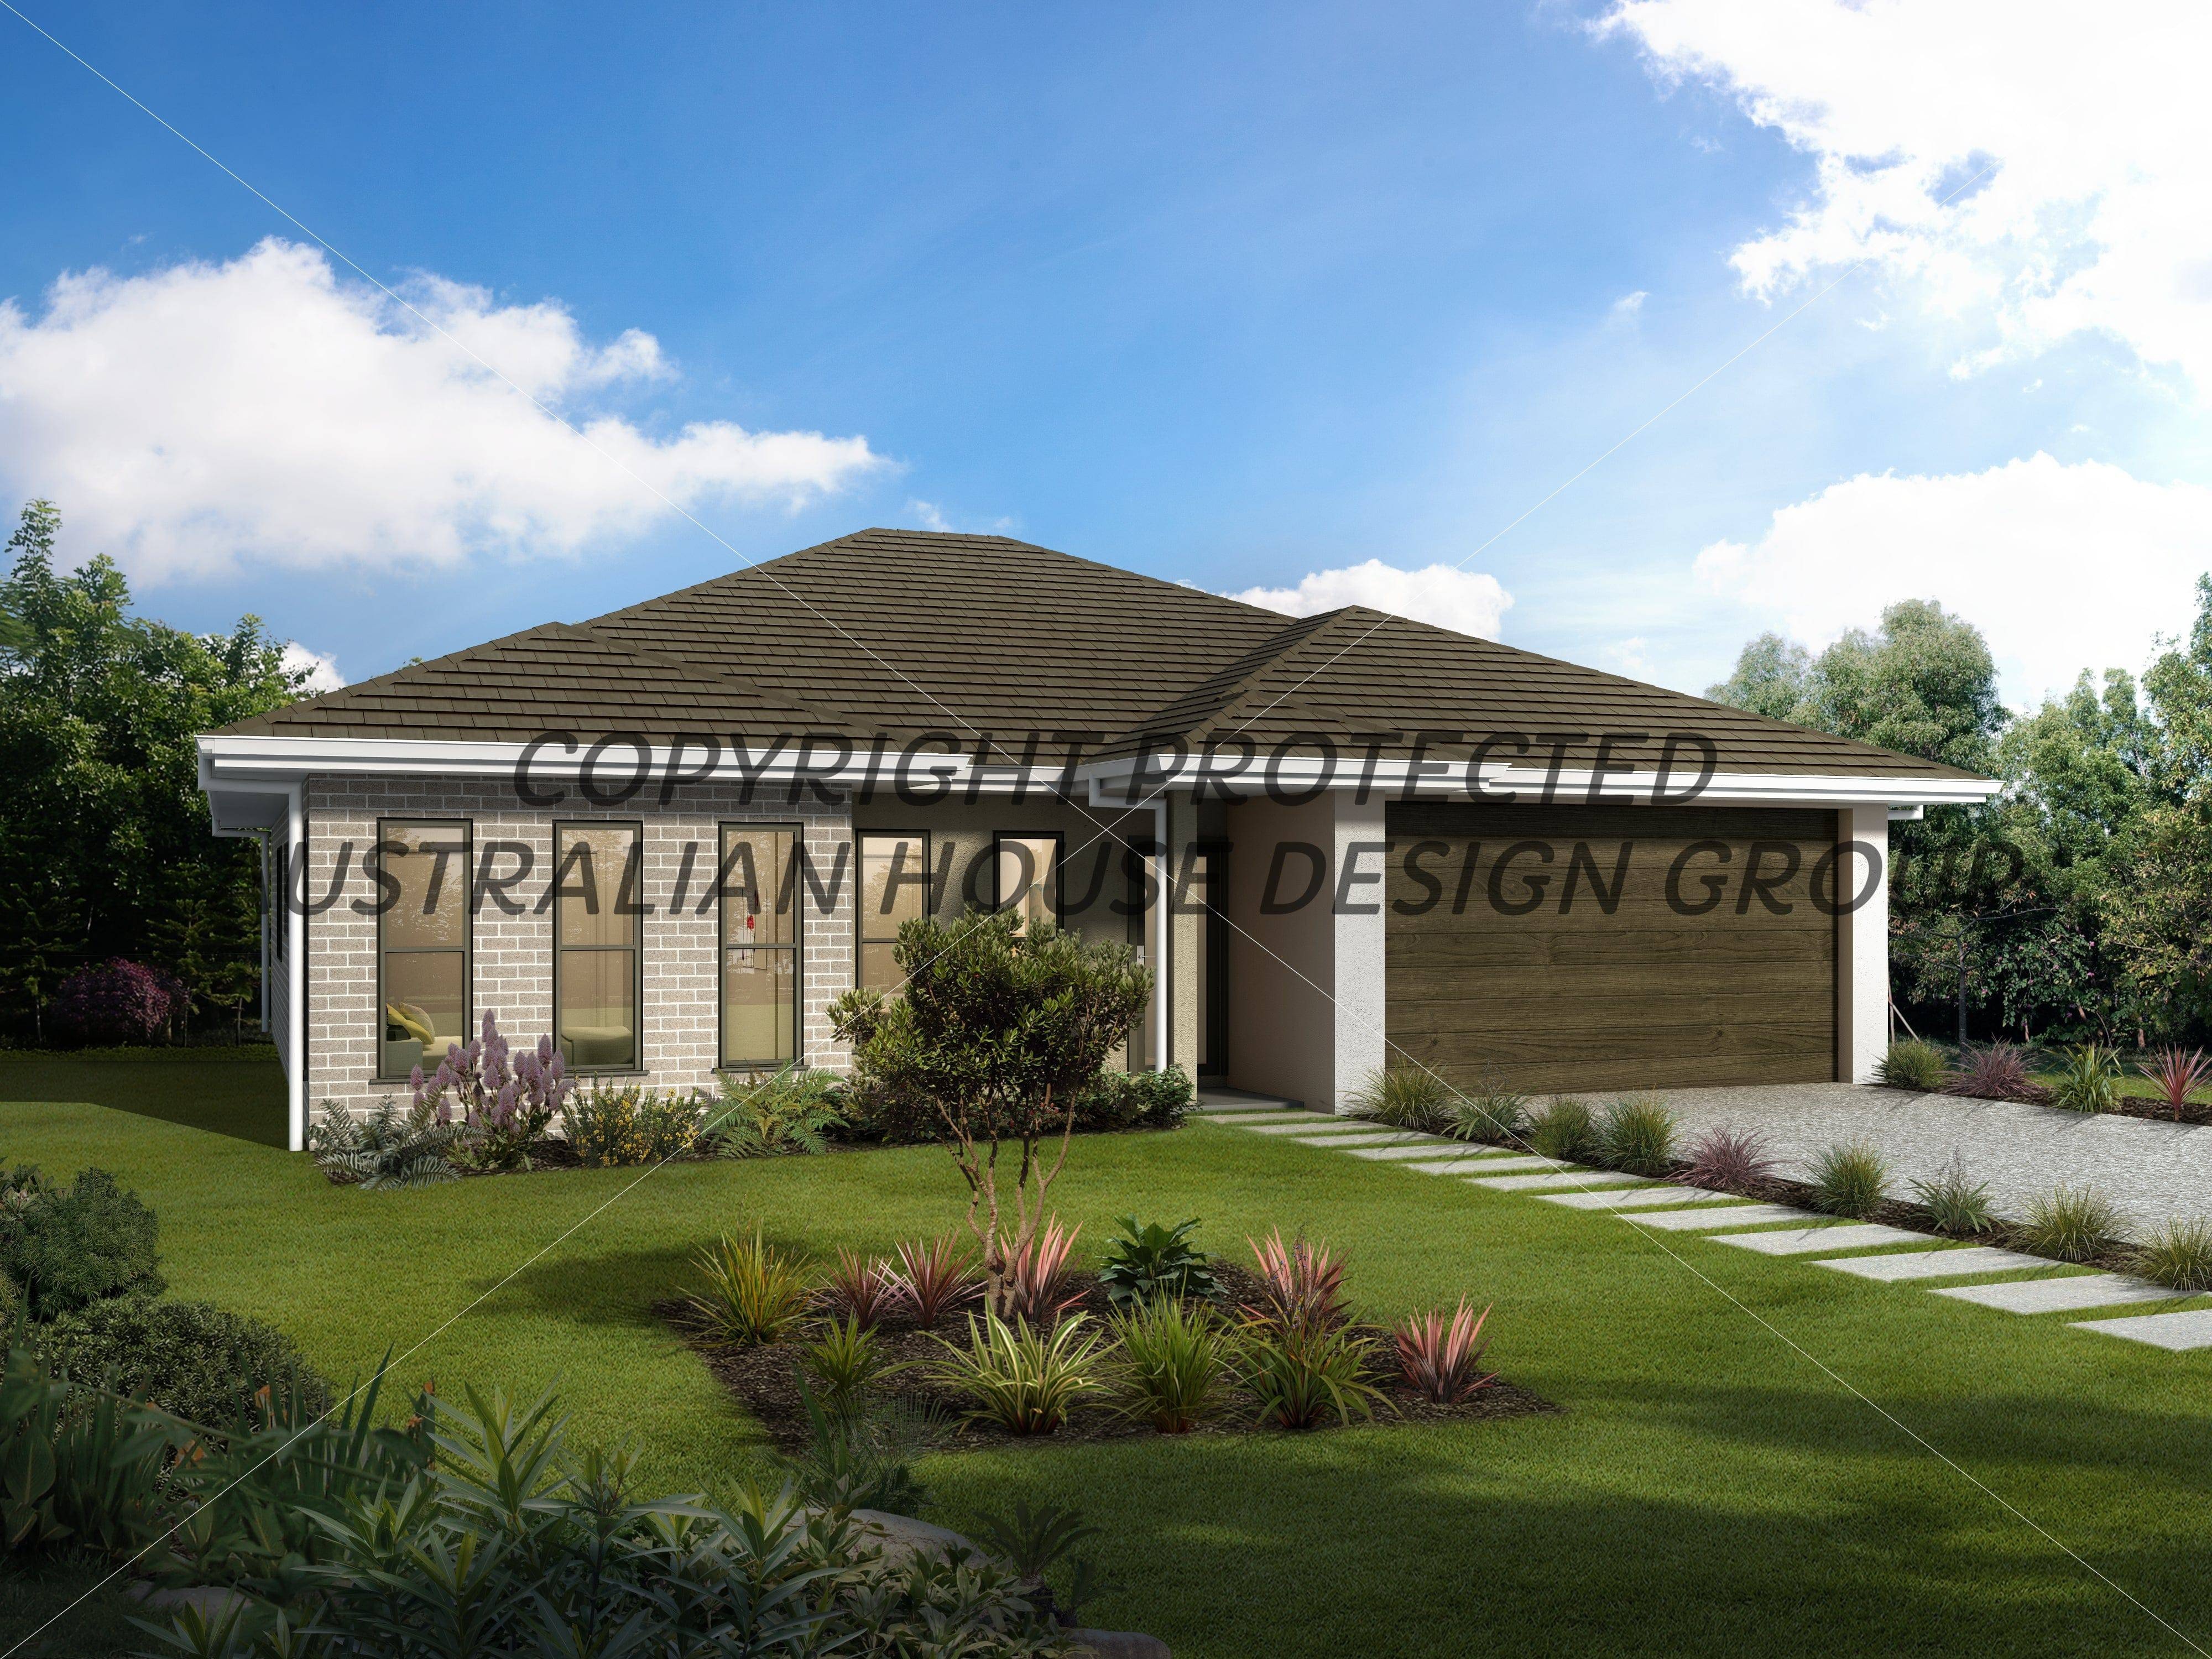
T5007-A
Brand: Australian House Design Group
🏡 KEY SPECS 241 m² 🛏️ 5 Bedrooms 🛁 2 Bathrooms 🚗 2 Car Garage 🏠 1 Storey 🏠 DESCRIPTION This modern single-storey family home is a refined modification of our popular T4002 design . With five spacious bedrooms, open-plan living and thoughtful indoor–outdoor flow, it’s a functional yet stylish layout perfect for growing families or entertainers. ✨ FEATURES 🛏️ Five bedrooms — four with built-in wardrobes , plus a master suite featuring: Walk-in wardrobe Private ensuite 🍽️ Open-plan kitchen, dining and living area forming the centre of the home 👩🍳 Contemporary kitchen with: Large walk-in pantry Servery window connecting to the outdoor alfresco 🛋️ Second living room / kids’ retreat providing flexible space for family activities 🛀 Main family bathroom with modern finishes 🧺 Separate laundry with external access 🌤️ Outdoor alfresco area perfect for entertaining 🚗 Double garage with internal entry 💡 HIGHLIGHTS Adapted version of the trusted T4002 floor plan Functional five-bedroom layout optimised for family living Indoor–outdoor connection via kitchen servery and alfresco Multiple living areas for comfort and flexibility Affordable single-level home suited to both suburban and acreage lots Floor Plan
Category: Services > Building & Construction Services > Residential Construction & Renovation